Rape and revenge

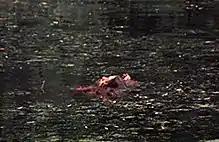

The U.S. release of "The Virgin Spring" inspired Wes Craven's debut film "The Last House on the Left", which is based on both Bergman's film and the Swedish ballad "Töres döttrar i Wänge". Like Bergman's film, the plot of "The Last House on the Left" features the victim's parents exacting vengeance on their daughter's rapists. In some respects, the film was more brutal and controversial than Bergman's film, due to explicit rape and mutilation.